Soil test

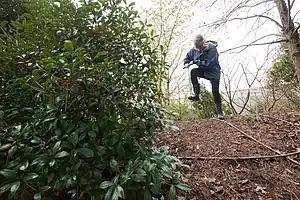
A horticulture student taking a soil sample in a garden near Lawrenceville, Georgia

A soil test is a laboratory or in-situ analysis to determine the chemical, physical or biological characteristics of a soil. Possibly the most widely conducted soil tests are those performed to estimate the plant-available concentrations of nutrients in order to provide fertilizer recommendations in agriculture. In geotechnical engineering, soil tests can be used to determine the current physical state of the soil, the seepage properties, the shear strength and the deformation properties of the soil. Other soil tests may be used in geochemical or ecological investigations.